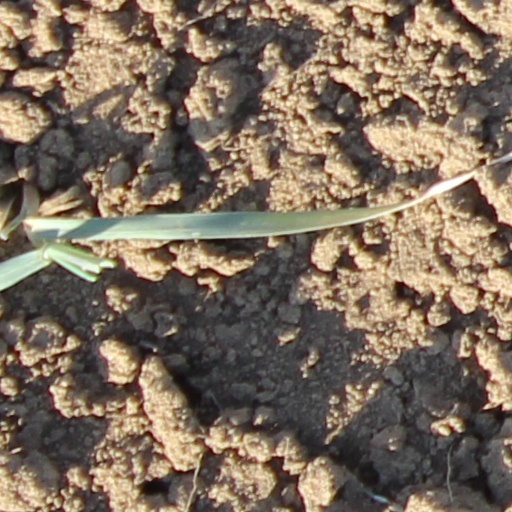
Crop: wheat